Heckscher State Park

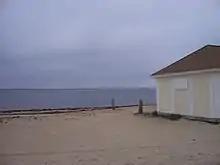
View from beach to the Great South Bay

Heckscher offers a beach, picnic tables with pavilions, a playground, playing fields and a disc golf course, recreation programs, hiking and biking, fishing, cross-country skiing, a boat launch, and a food concession. It includes the Heckscher Forest, a dedicated disc golf course established in the summer of 2014. The park formerly offered a campground with tent and trailer sites, as well as an Olympic-sized swimming pool, which were closed due to budget cuts.